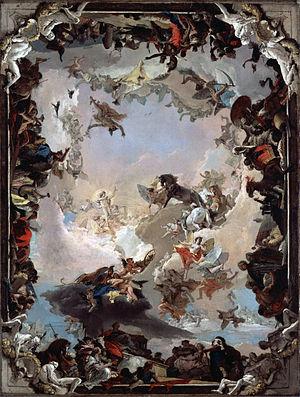
Les règles de composition en peinture occidentale sont un ensemble de techniques qui varient suivant les peintres, les styles, les mouvements et les époques et qui peuvent être aussi mélangées.